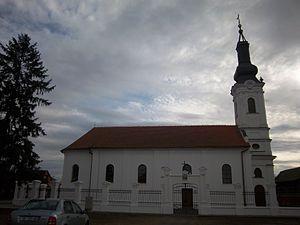
L'éparchie d'Osijek et de Baranja est une circonscription de l'Église orthodoxe serbe. Elle a son siège à Dalj en Croatie et, en 2016, elle a à sa tête l'évêque Lukijan.